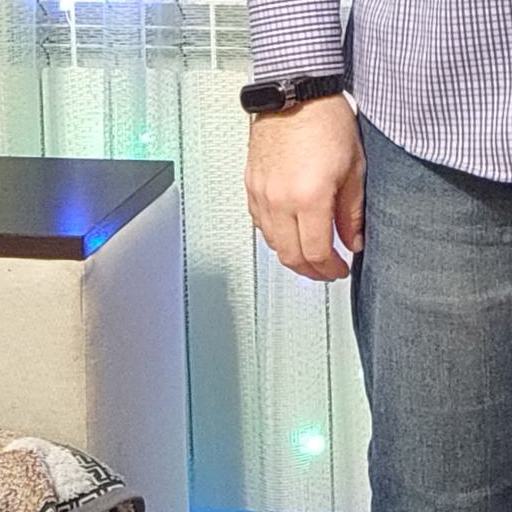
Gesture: no_gesture